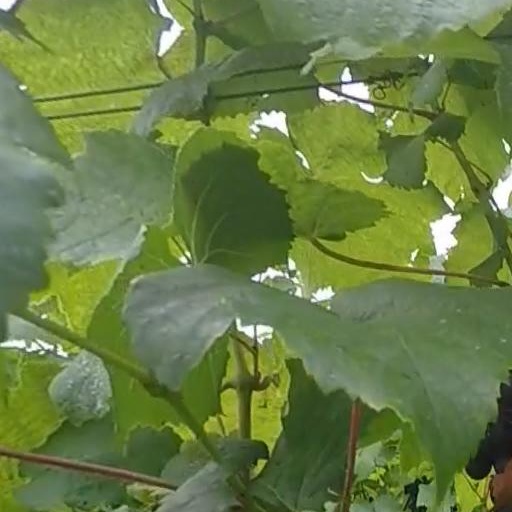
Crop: grape